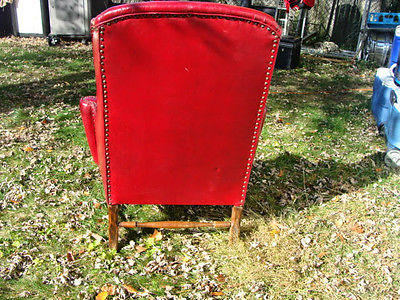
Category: chair